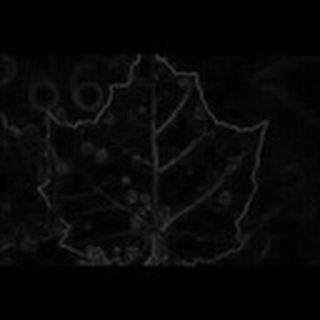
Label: cotton_target_spot